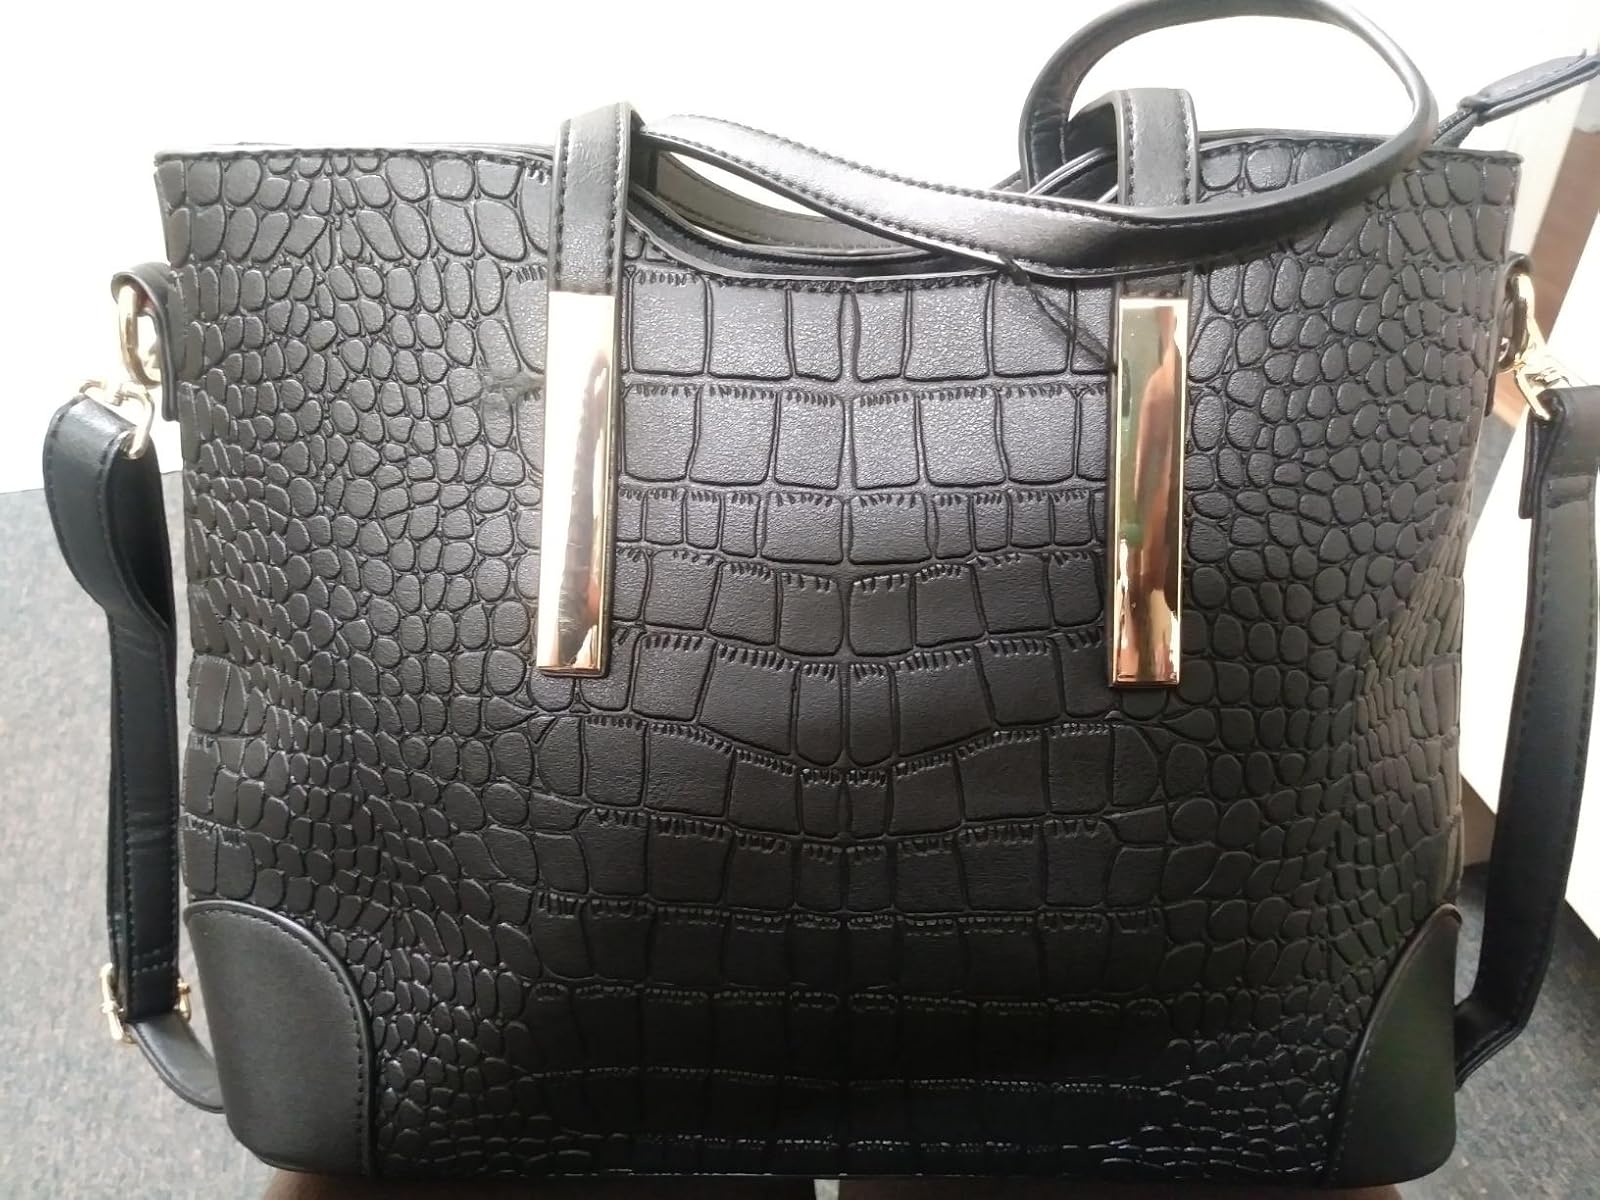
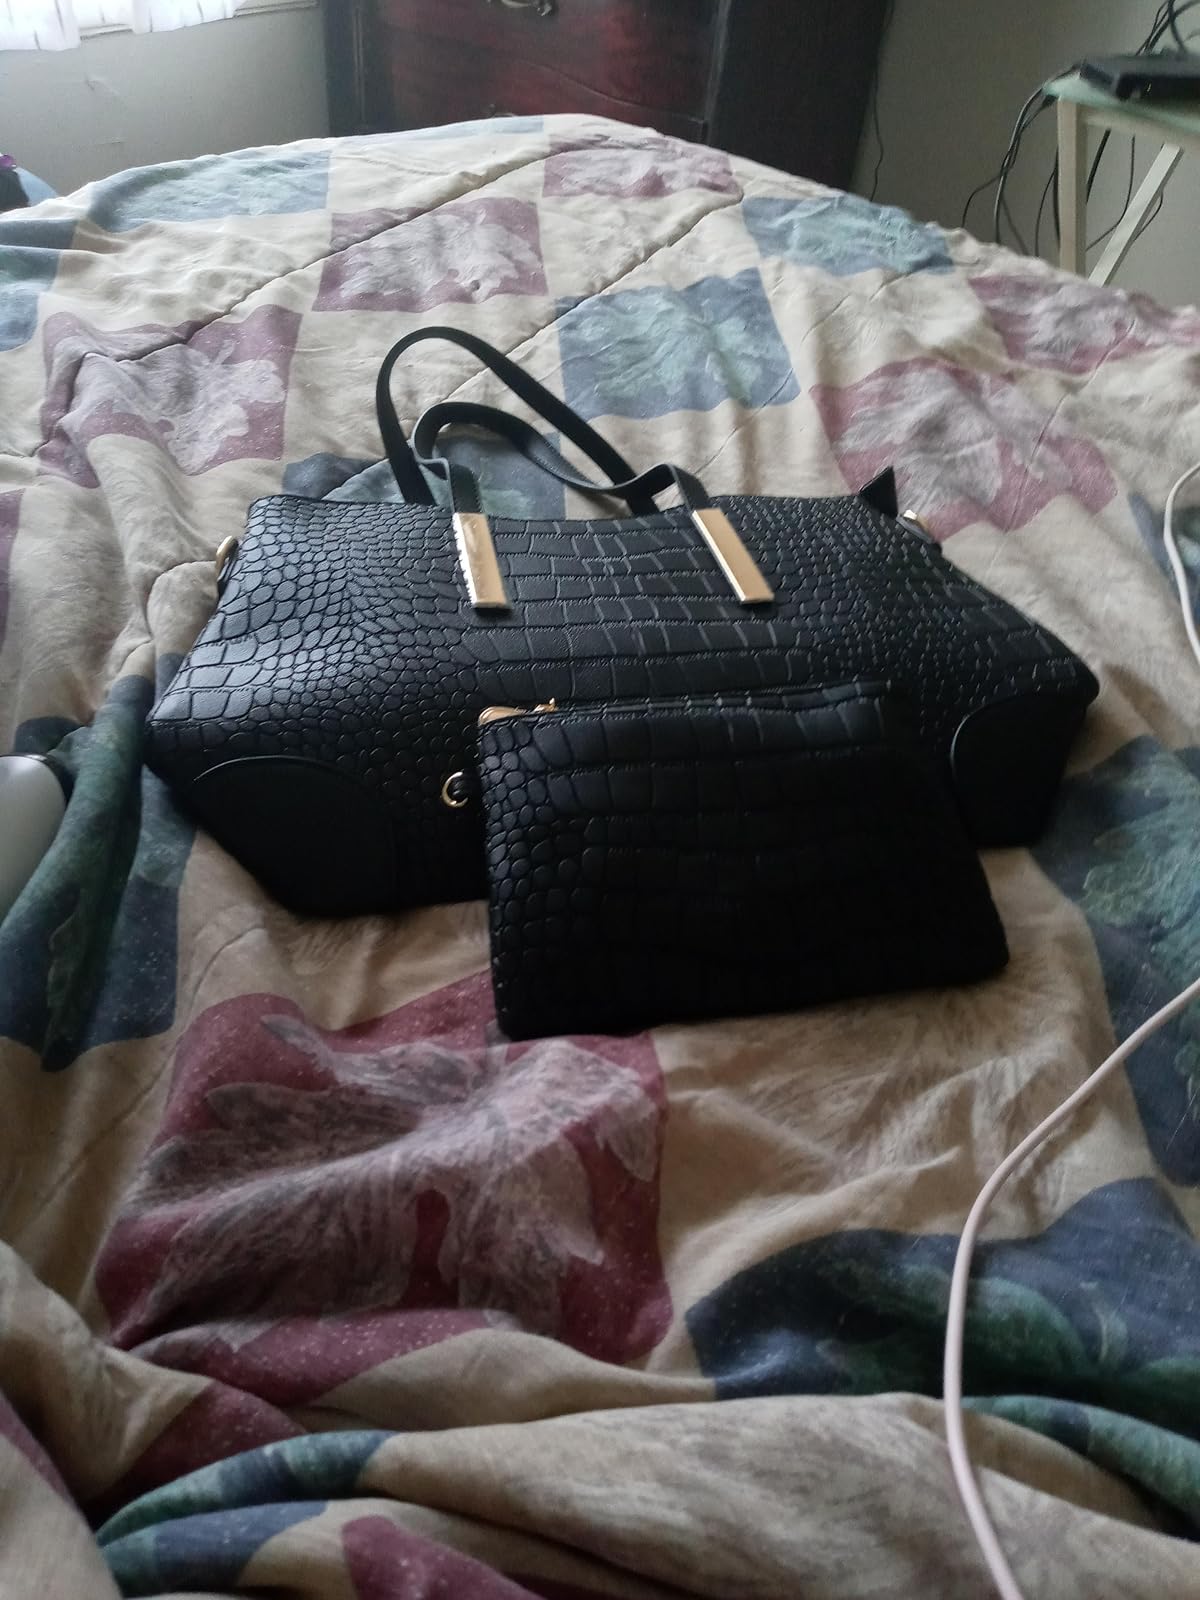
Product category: accessories_handbag
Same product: yes